Great Strike of February 7

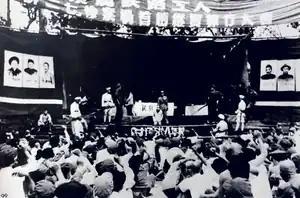
After the founding of New China, in July 1951, a public trial sentenced Zhao Jixian to death, who was considered a culprit behind the deaths of the workers. On the walls in the photo, portrayed are Ge Shugui, Wu Zhen, unknown, Shi Yang and Li Xiangqian, who died in the strike.

The Great Strike of February 7th or Peking-Hankow Railway Workers' Great Strike was a general strike which took place in February 1923.